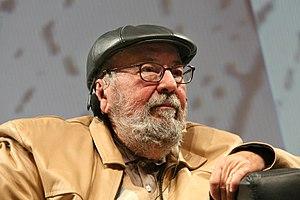
Francisco Maria Cavalcanti Oliveira, plus connu par le surnom de Chico de Oliveira est un sociologue brésilien. C'est l'un des les fondateurs du Parti des travailleurs, parti qu'il a quitté en 2003 pour rejoindre le PSol.